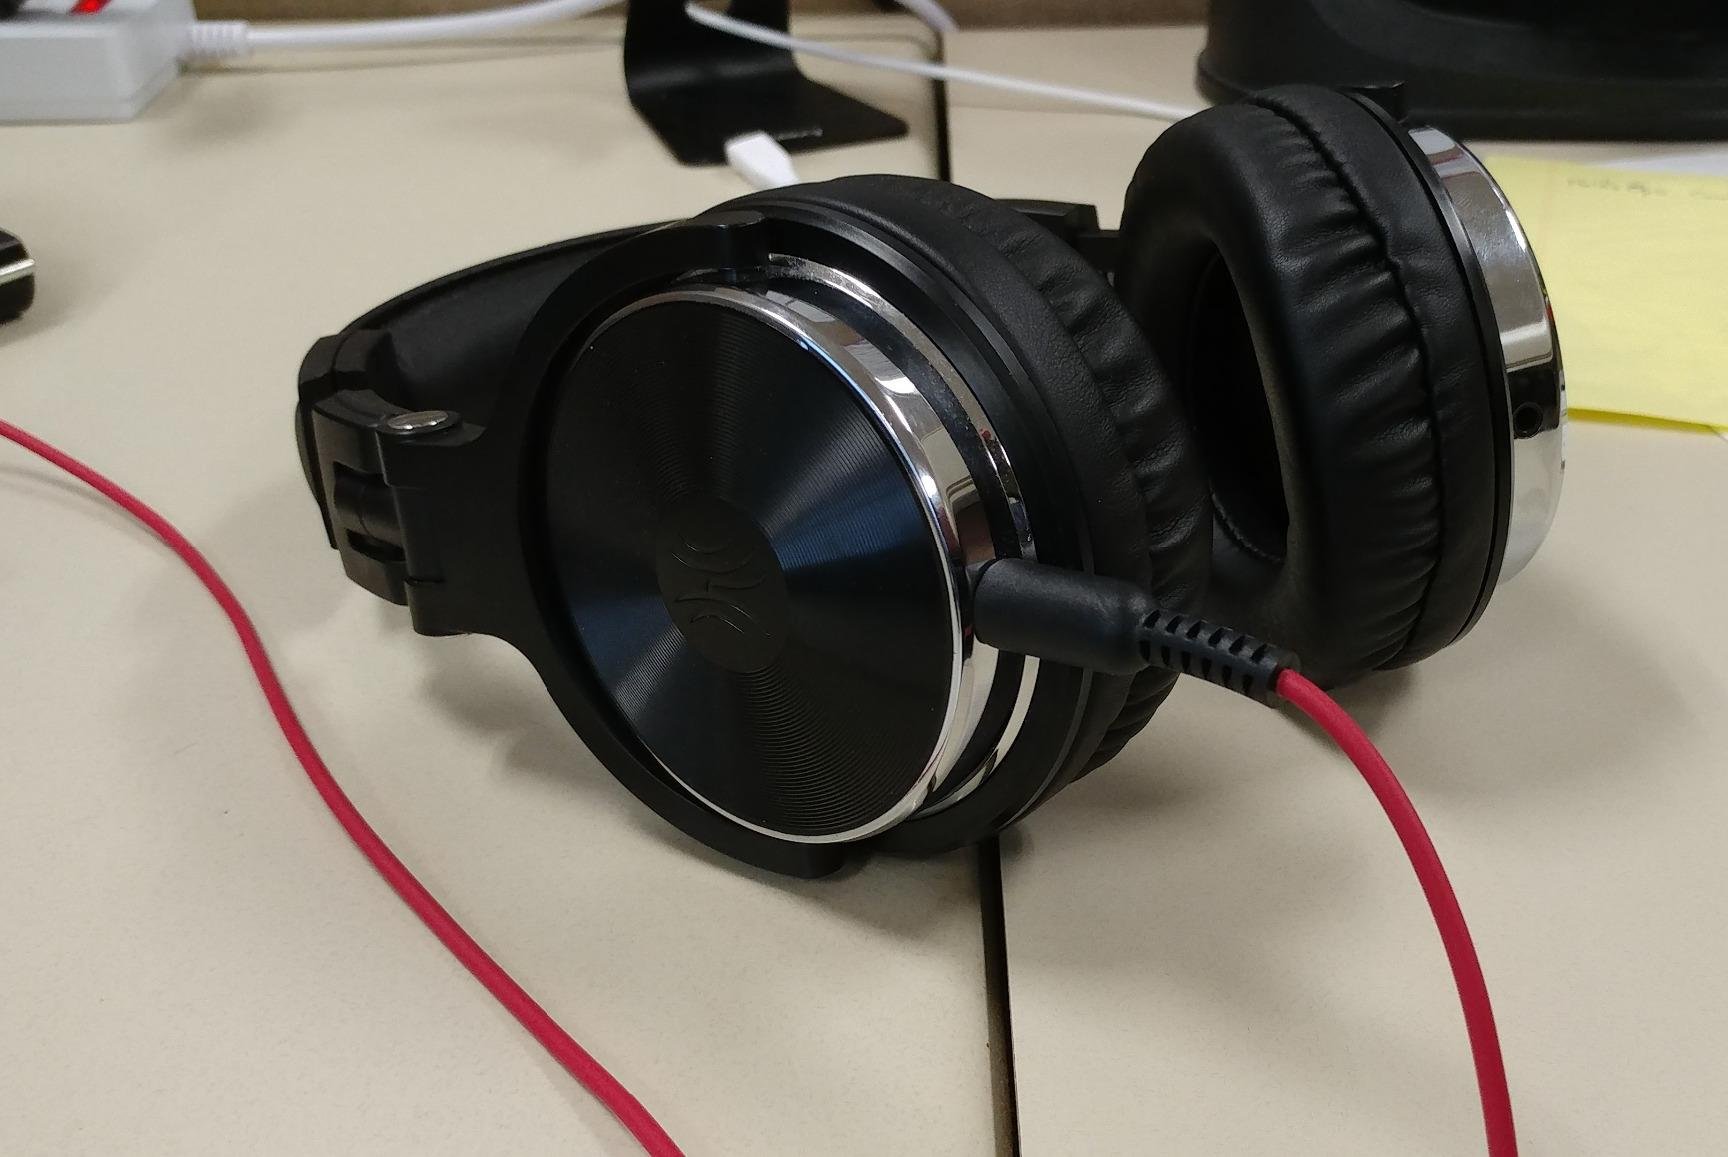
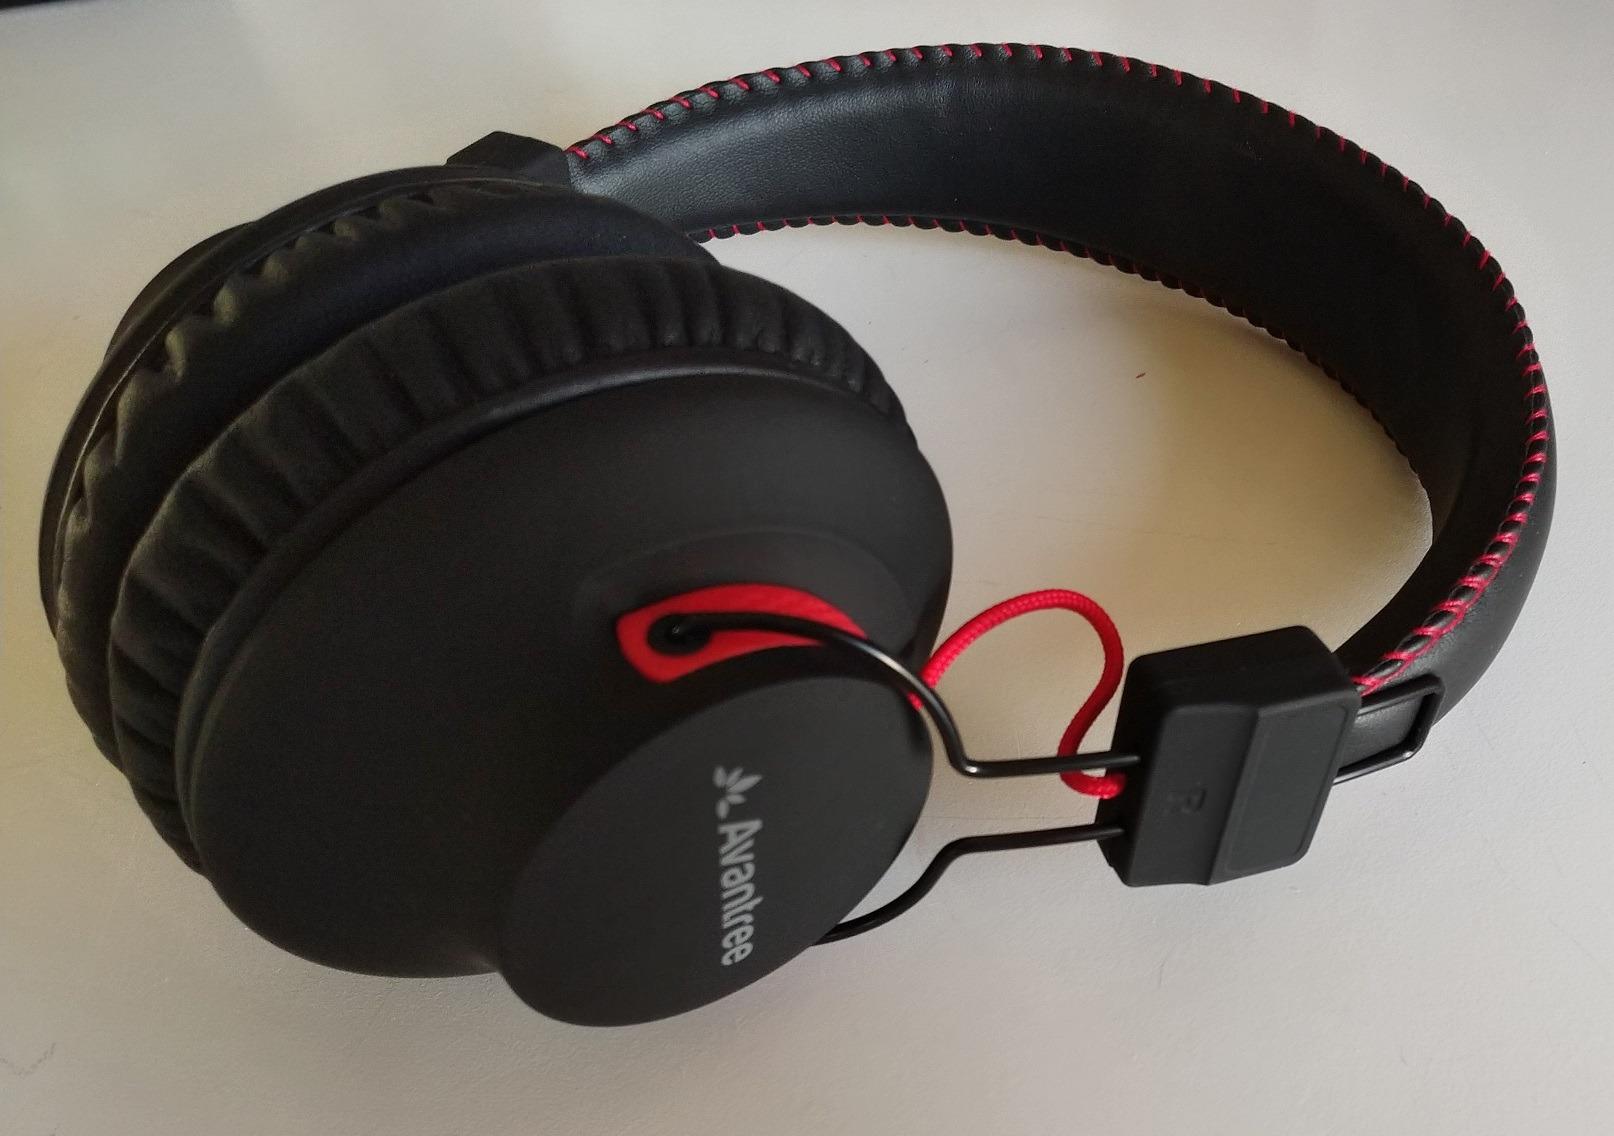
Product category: headphones
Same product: no